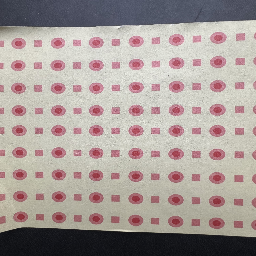
Material: Paper